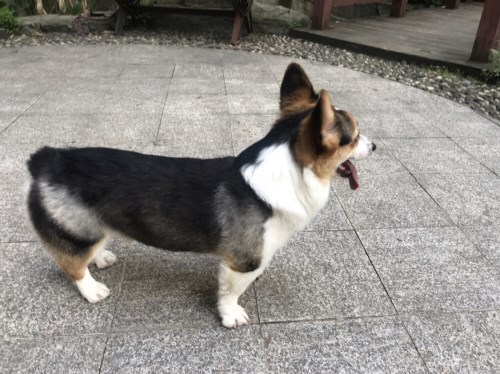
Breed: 2909-n000116-Cardigan